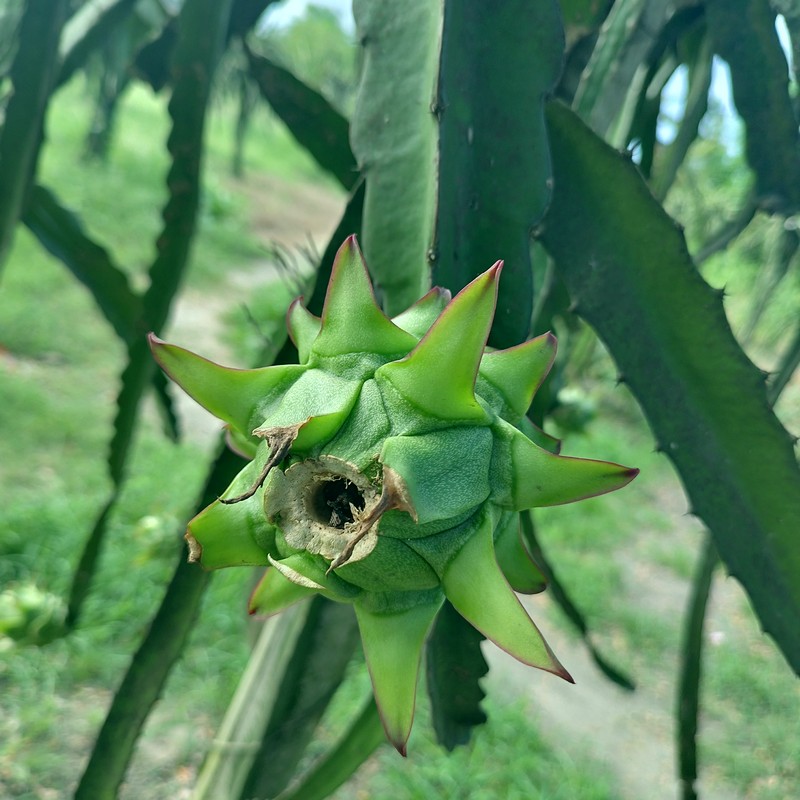
Label: Immature Dragon Fruit